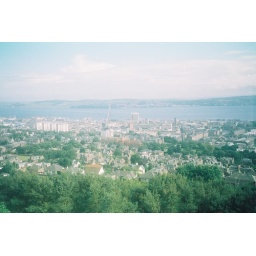
SSE. Dundee town centre. Tay road bridge is in the middle leading directly away from the camera. This is the longest road bridge in the UK.